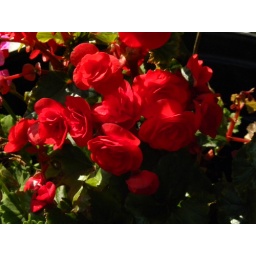
red flower in a pot